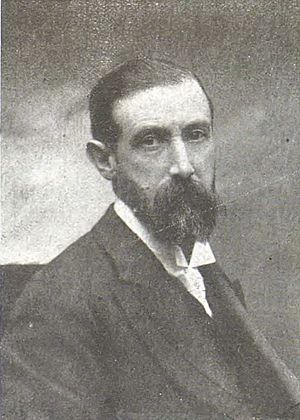
Luis de Ocharan Mazas est un photographe, homme d'affaires et écrivain espagnol.